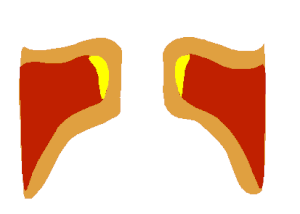
Les cordes vocales, plus justement appelées les plis vocaux, sont un des organes musculaires de la phonation constitué de replis fermes et souples à la fois des membranes muqueuses du larynx dont la vibration produit les sons vocaux — cri, langage, chant.
En phonétique, on appelle voyelle un son du langage humain dont le mode de production est caractérisé par le libre passage de l'air dans les cavités situées au-dessus de la glotte, à savoir la cavité buccale et/ou les fosses nasales. Ces cavités servent de filtres dont la forme et la contribution relative à l'écoulement de l'air influent sur la qualité du son obtenu. La plupart des voyelles utilisées dans les langues sont sonores, c'est-à-dire qu'elles sont prononcées avec une vibration des cordes vocales, le chuchotement utilise – par définition – des voyelles sourdes.
La phonation est la production des phones ou sons propres à la langue parlée.